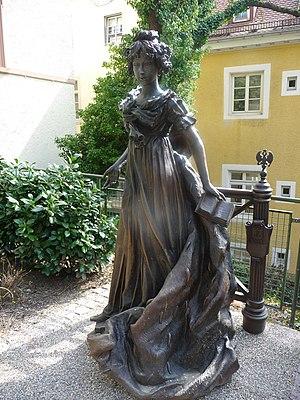
Salavat Alexandrovitch Chtcherbakov, né en 1955 à Moscou, est un sculpteur russe. Salavat Chtcherbakov a créé plusieurs monuments. Depuis 2003, il est directeur adjoint du département de la sculpture de l'académie des beaux-arts Ilya Glazounov de Moscou.